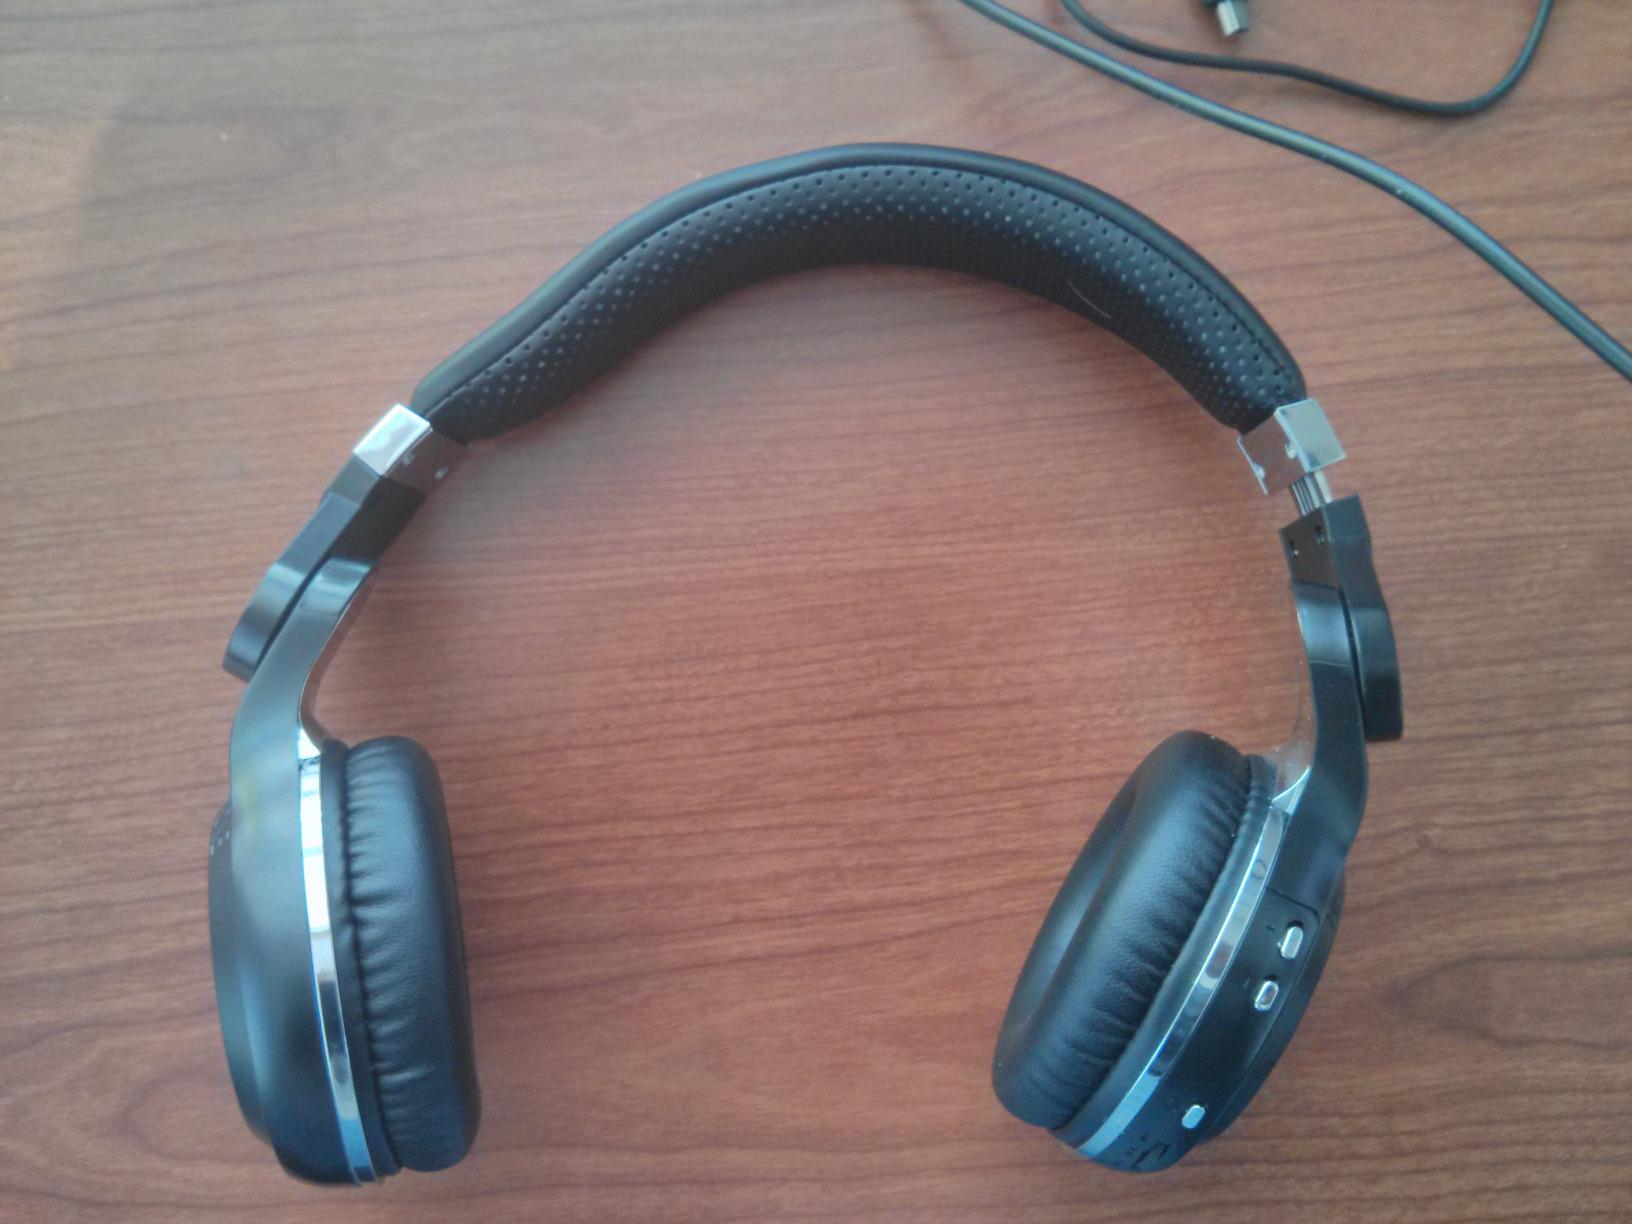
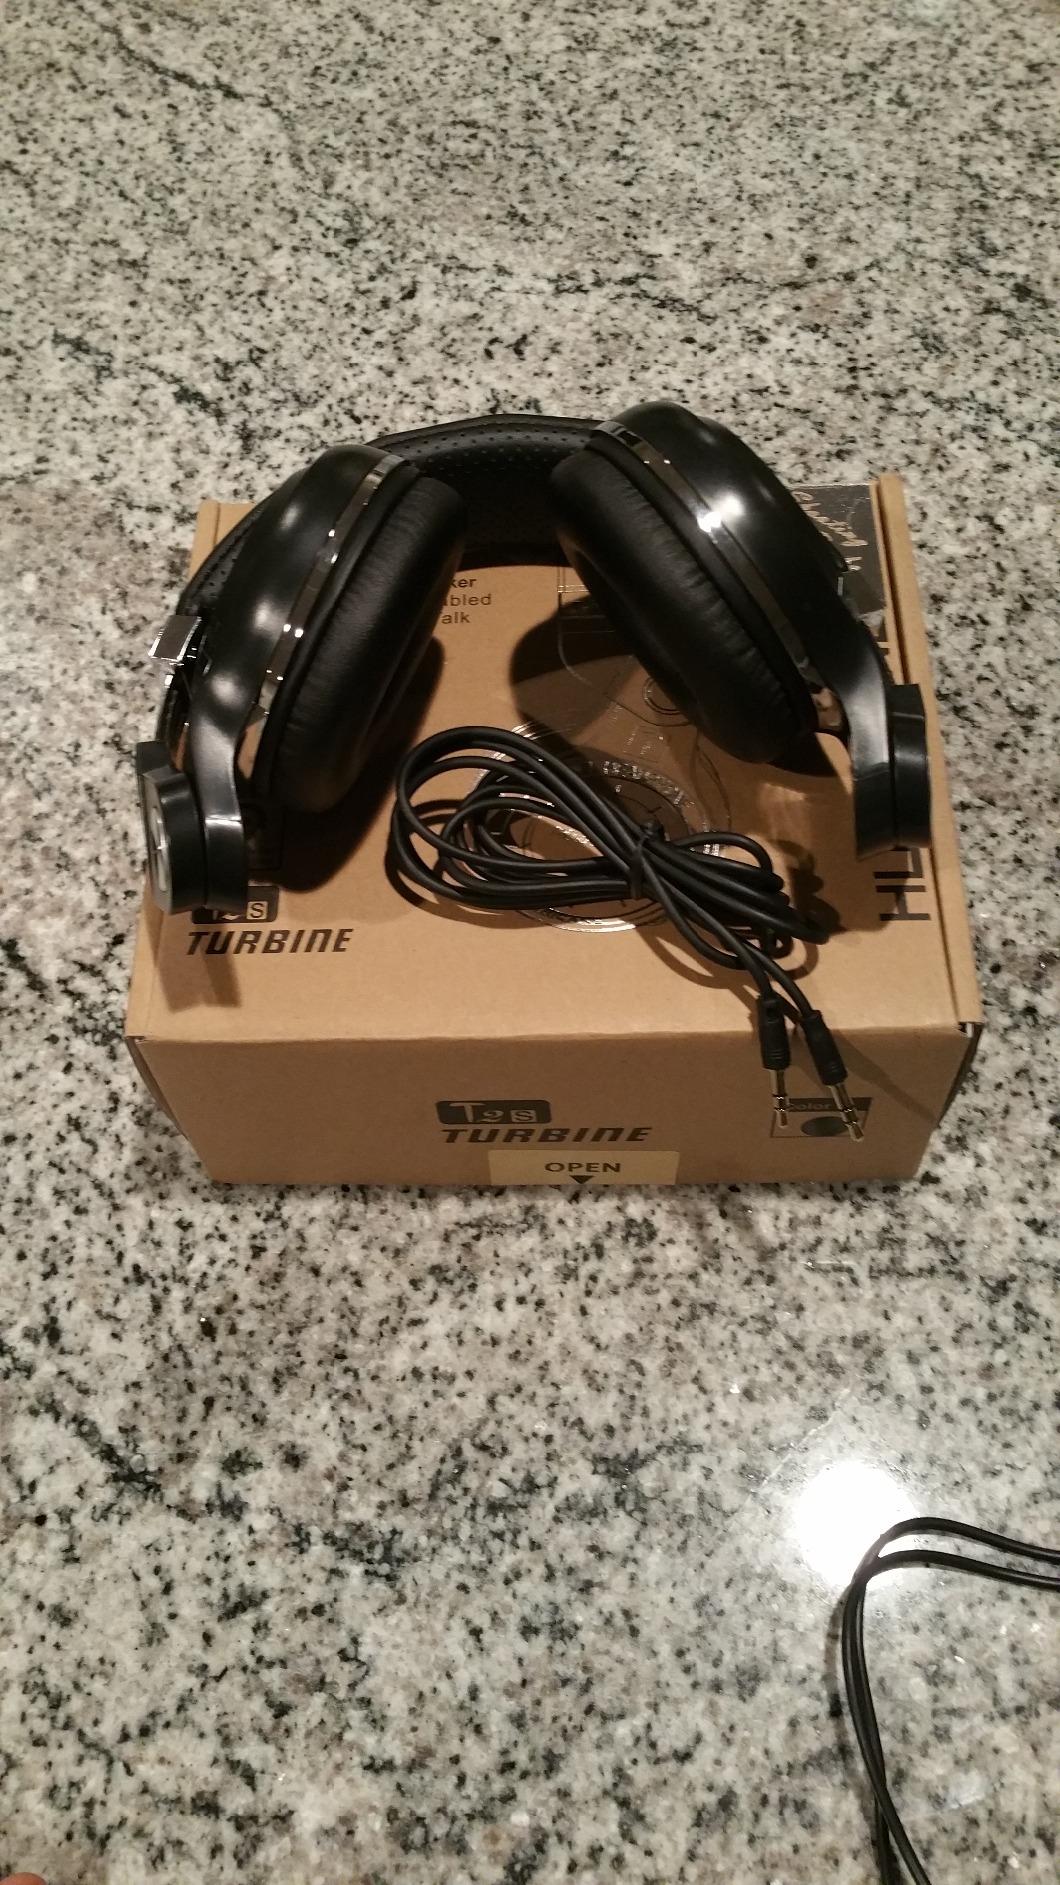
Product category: headphones
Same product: yes